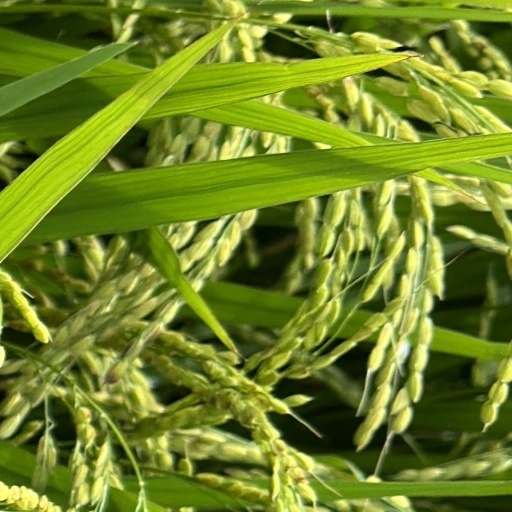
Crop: rice